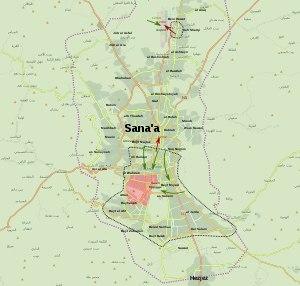
La guerre civile yéménite est un conflit qui oppose depuis 2014 principalement les rebelles chiites houthis et, jusqu'en 2017, les forces fidèles à l'ex-président Ali Abdallah Saleh au gouvernement d'Abdrabbo Mansour Hadi, élu en 2012 à la suite de la révolution yéménite et du départ du pouvoir de Saleh. Le conflit s'est internationalisé en mars 2015 avec l'intervention de nombreux pays musulmans menés par l'Arabie saoudite.